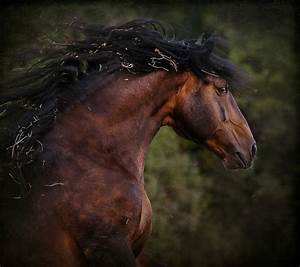
Label: horse